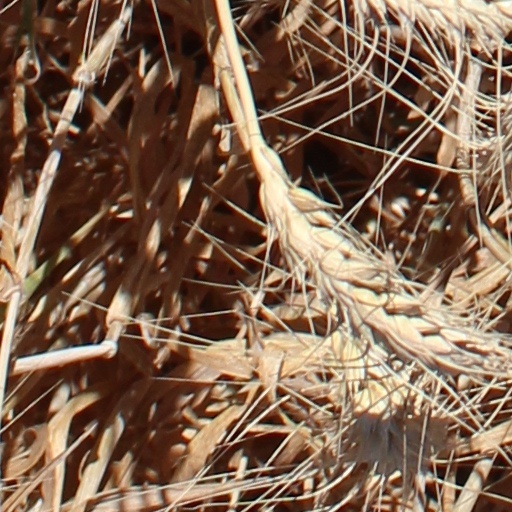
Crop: wheat